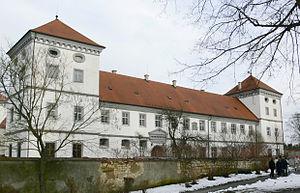
Meßkirch est une ville allemande du Bade-Wurtemberg, au sud de Sigmaringen, entre le Danube et le lac de Constance.